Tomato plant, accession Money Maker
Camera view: vertical (180 deg); turntable rotation: 30 degrees
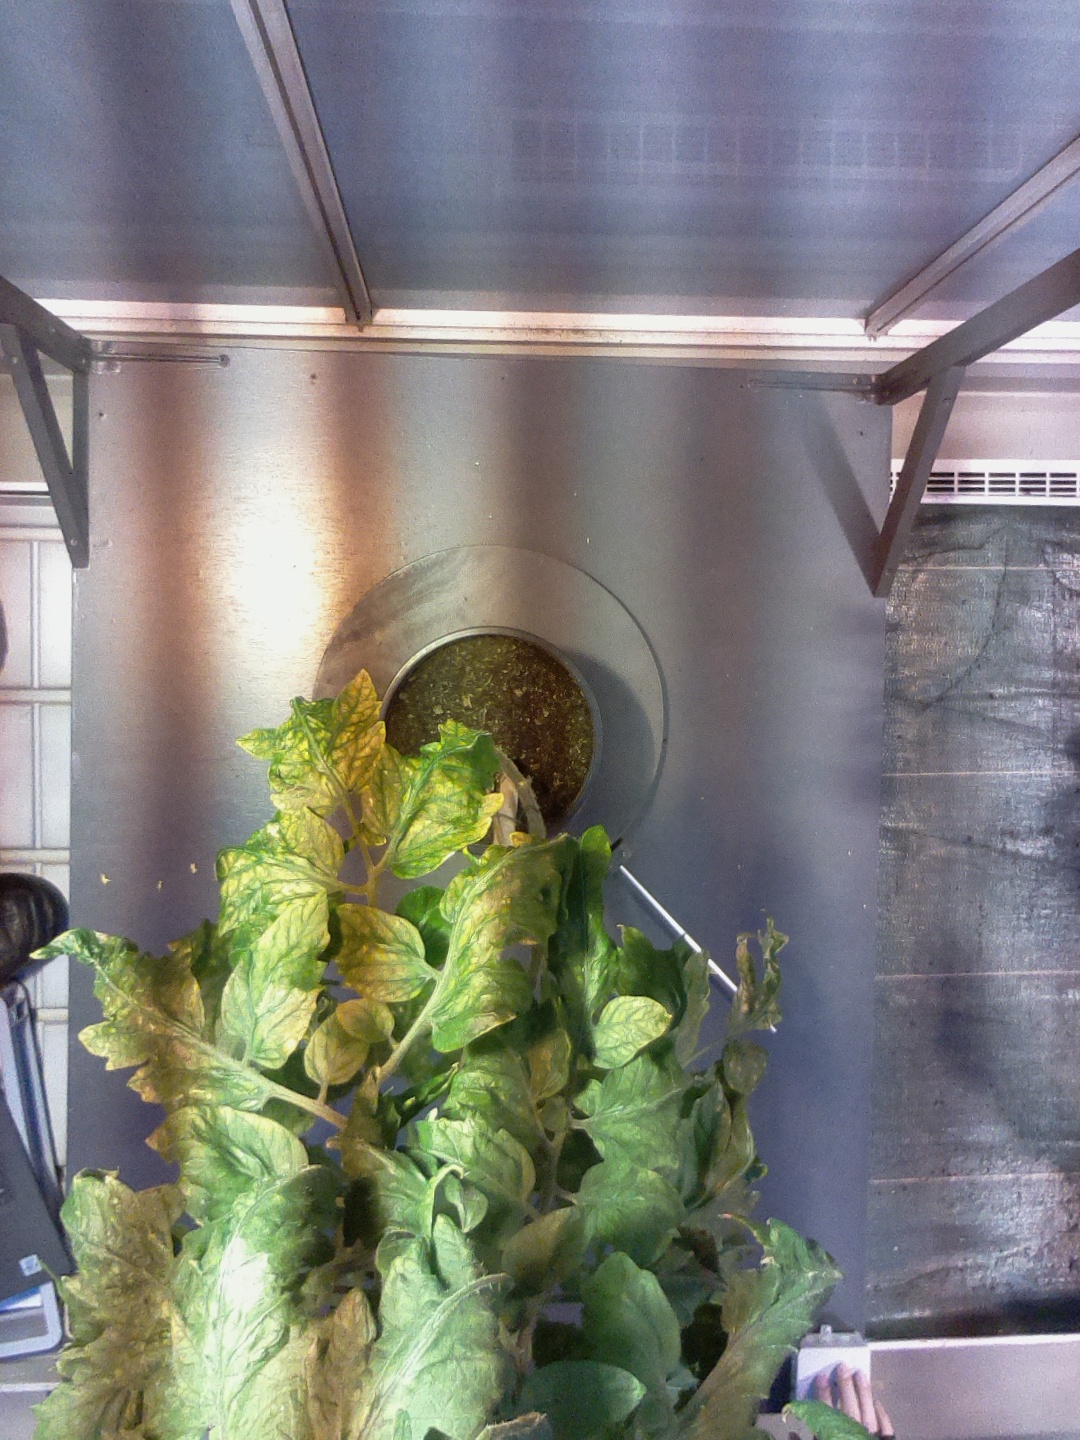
BBCH growth stage 77: 70%-80% of final fruit size